Las Meninas

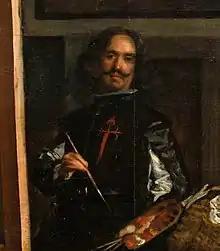
Detail showing the red cross of the Order of Santiago painted on the breast of Velázquez. Presumably this detail was added at a later date, as the painter was admitted to the order by the king's decree on 28 November 1659.

In "Las Meninas", the king and queen are supposedly "outside" the painting, yet their reflection in the back wall mirror also places them "inside" the pictorial space.